Ossie Vitt

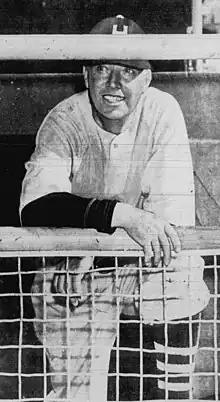
Vitt, circa 1942

Oscar Joseph "Ossie" Vitt (January 4, 1890 – January 31, 1963) was an American Major League Baseball third baseman and manager in the American League for the Detroit Tigers (1912–1918) and Boston Red Sox (1919–1921). Vitt later became manager of the Cleveland Indians (1938–1940), where he sometimes clashed with his players.